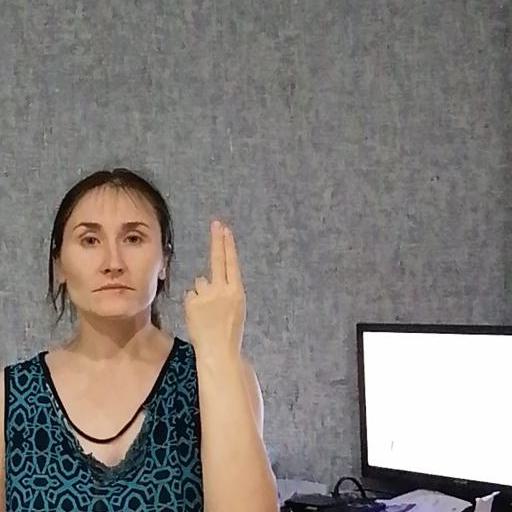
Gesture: two_up_inverted